Battle of Eckernförde

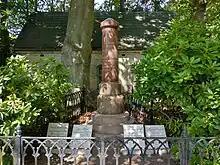
Danish soldier's grave in the Mühlenberg (Møllebjerg) cemetery in Eckernförde (Egernførde, Egernfjord)

The battle makes an appearance early in the novel "We, the Drowned" by Danish author Carsten Jensen.